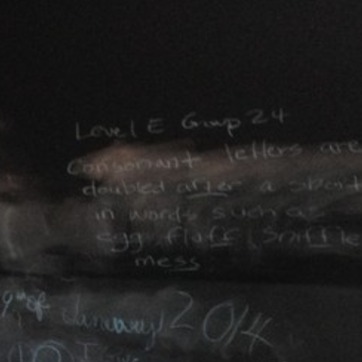
Material: other